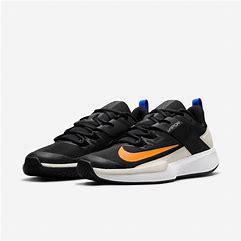
Brand: Nike
Model: Court Vapor Lite 2